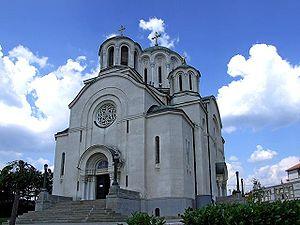
Les villes de Serbie sont définies par l'Institut de statistiques de la République de Serbie, qui répartit les localités en « localités urbaines »
L'éparchie de Šumadija est une éparchie, c'est-à-dire une circonscription de l'Église orthodoxe serbe. Située au centre de la Serbie, elle a son siège à Kragujevac. À sa tête se trouve l'évêque Jovan.
Lazarevac est une ville et une municipalité de Serbie situées sur le territoire de la Ville de Belgrade. Lazarevac fait partie des 7 municipalités périurbaines du district. Au recensement de 2011, la ville de Lazarevac comptait 26 006 habitants et la municipalité dont elle est le centre 58 622.
Les monuments culturels d'importance exceptionnelle sont les monuments de Serbie qui possèdent le plus haut degré de protection.